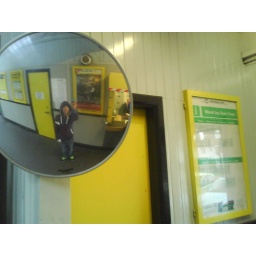
Me in fish eye mirror at Port Sunlight